2005 Norwegian Football Cup

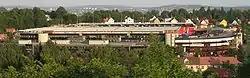
Ullevaal Stadion, Oslo - venue for the Norwegian Cup final

The 2005 Norwegian Football Cup was the 100th edition of the Norwegian Football Cup. The tournament started on 7 May 2005 and was contested by 128 teams, going through 7 rounds before a winner could be declared. The final match was played on 6 November at Ullevaal stadion in Oslo. Molde won their 2nd Norwegian Championship title after defeating Lillestrøm in the final with the score 4–2 after extra time.